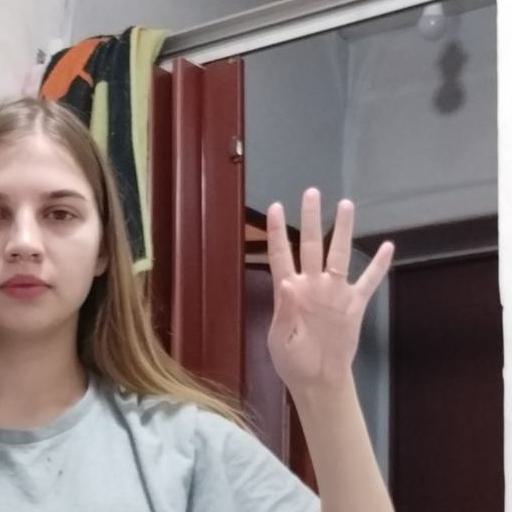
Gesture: four